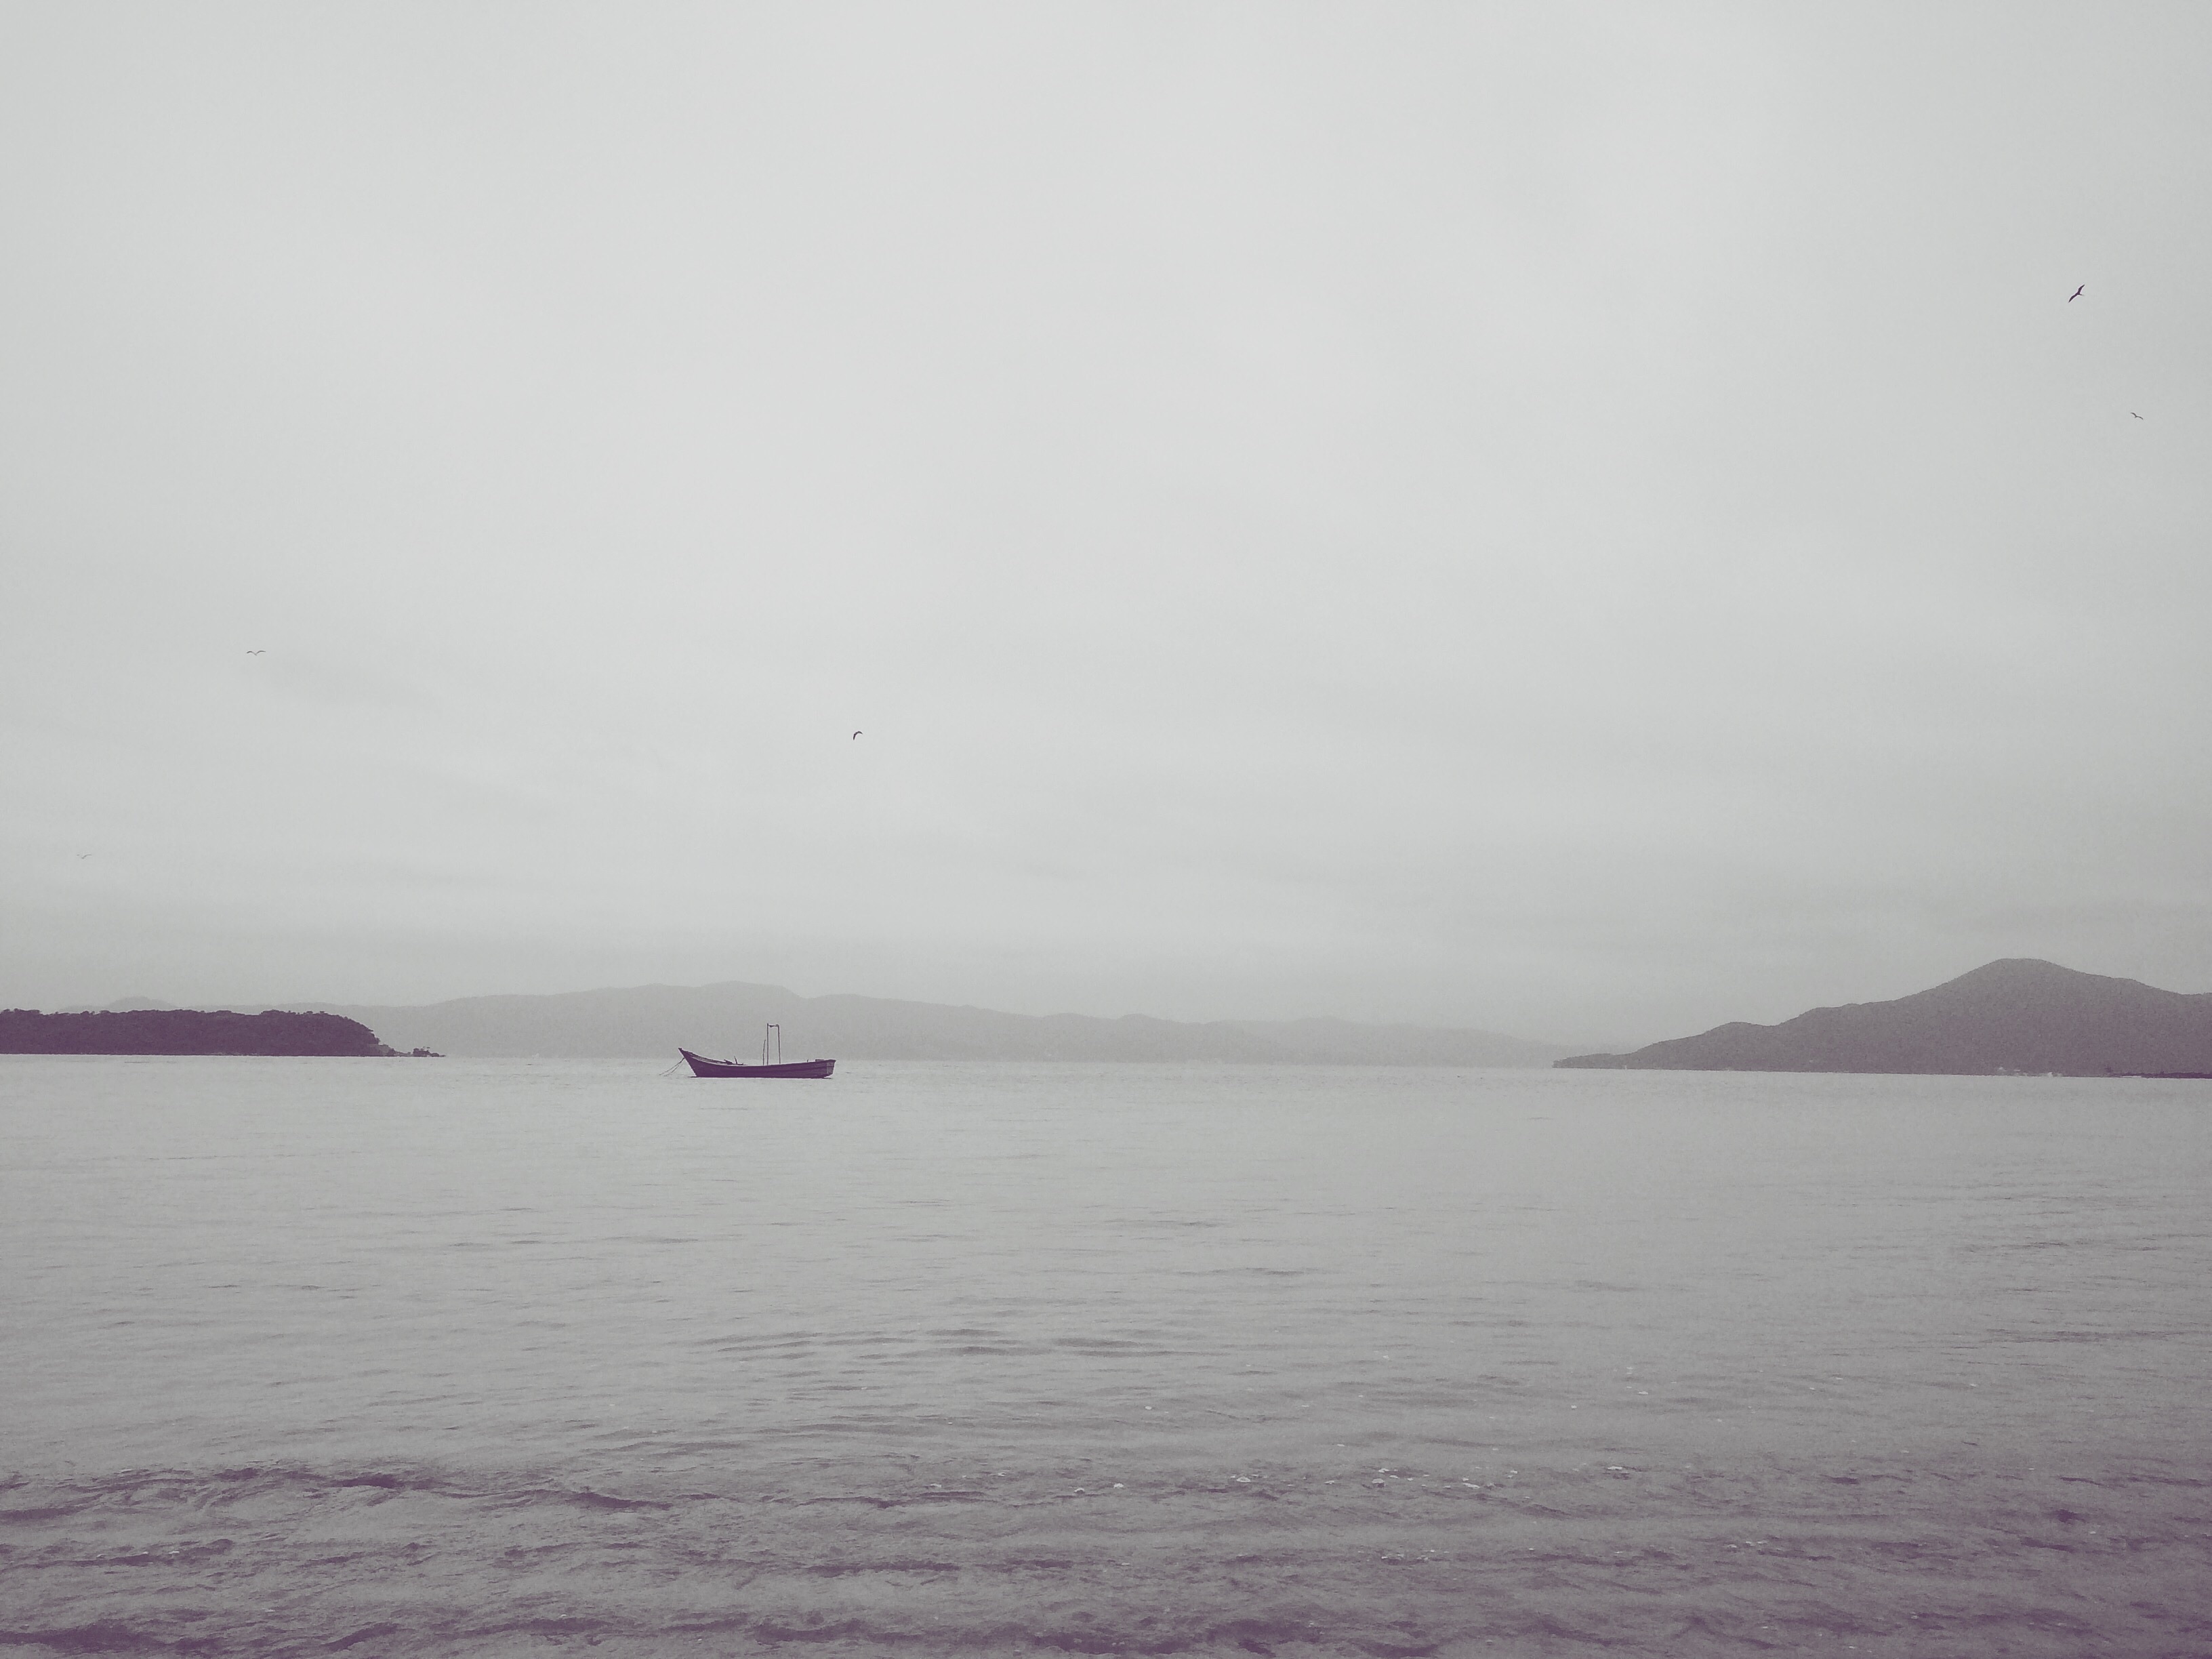
sea, coast, ocean, horizon, snow, cloud, fog, mist, morning, shore, wave, lake, dawn, dusk, weather, haze, bay, body of water, loch, atmospheric phenomenon